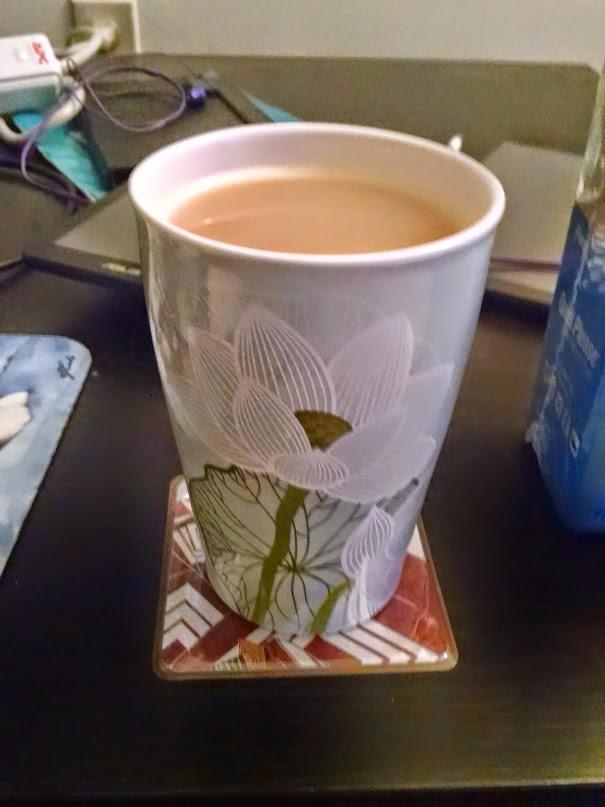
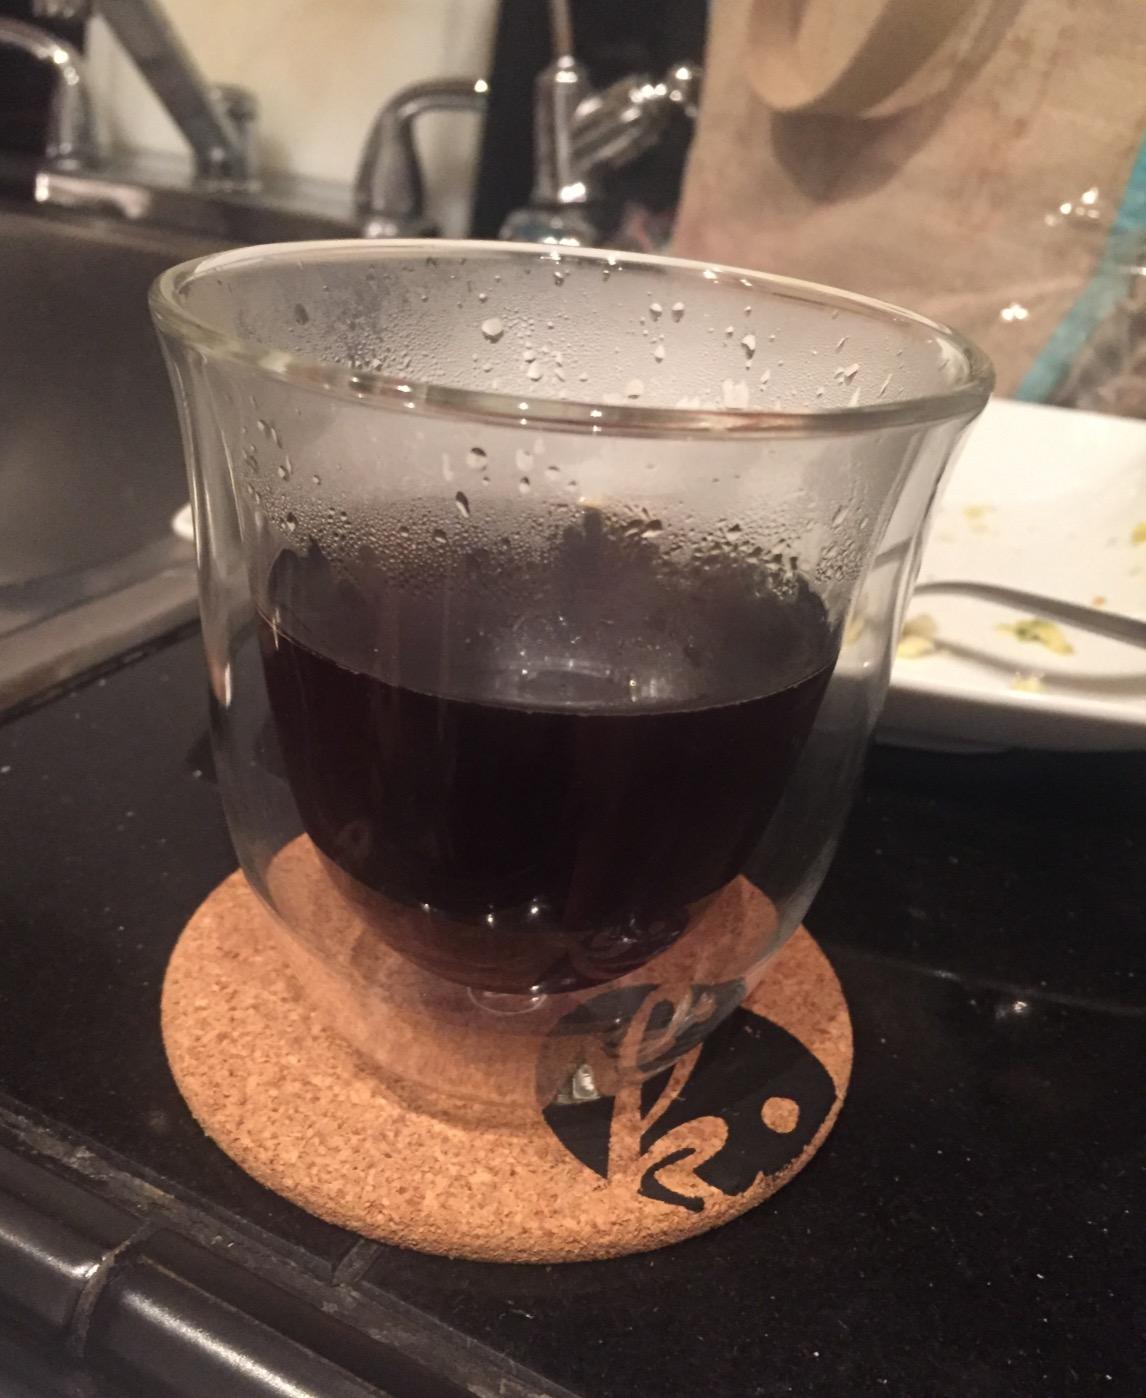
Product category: items_mug
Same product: no